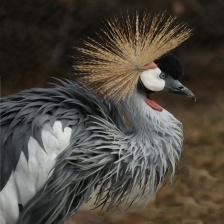
Species: AFRICAN CROWNED CRANE
Scientific name: BALEARICA REGULORUM
ImageNet parent category: crane